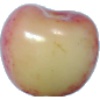
Label: Cherry Rainier 1